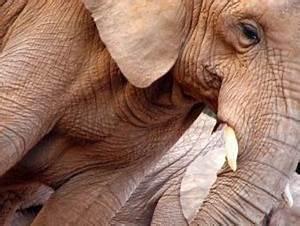
elephant